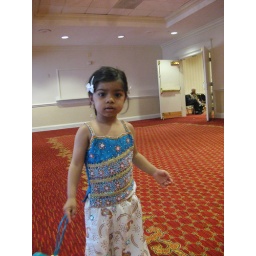
i'm a small person in ig person clothes